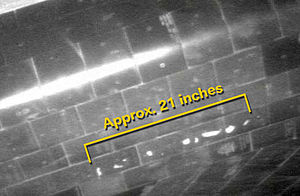
STS-125 / STS-125 Missionen / Opsendelsen
Skade på varmeskjoldets kakler i styrbords side. 21" er ca. 53 cm
STS-125 var rumfærgen Atlantis 30. rummission. På missionen skulle Atlantis besøge Hubble-rumteleskopet.